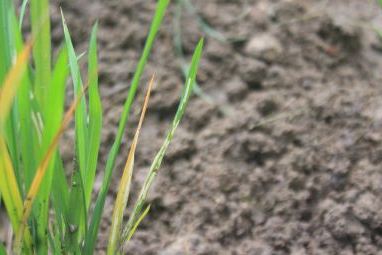
Disease: Tungro